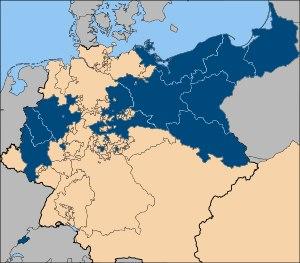
L'Église évangélique de l'Union prussienne est une église protestante majeure créée en 1817 par une série de décrets pris par le roi de Prusse Frédéric-Guillaume III, unissant les dénominations luthérienne et réformée en ses États, Prusse et principauté de Neuchâtel. Elle devint la plus grande organisation religieuse indépendante de l'Empire allemand et plus tard de l'Allemagne de Weimar, avec environ 18 millions de fidèles. Cette Église a subi deux schismes. Église officielle de l'État prussien, avec le statut d'établissement public du culte, au XIXᵉ siècle, elle a été en partie démembrée dans les années 1920 suite au rattachement d'une partie de la Prusse à la Pologne, la Tchécoslovaquie, la Lituanie, etc.
De salute animarum est une bulle du pape Pie VII publiée le 16 juillet 1821, par laquelle le Saint-Siège réorganisa les circonscriptions ecclésiastiques du royaume de Prusse et d'autres États germaniques au sein de la Confédération germanique.